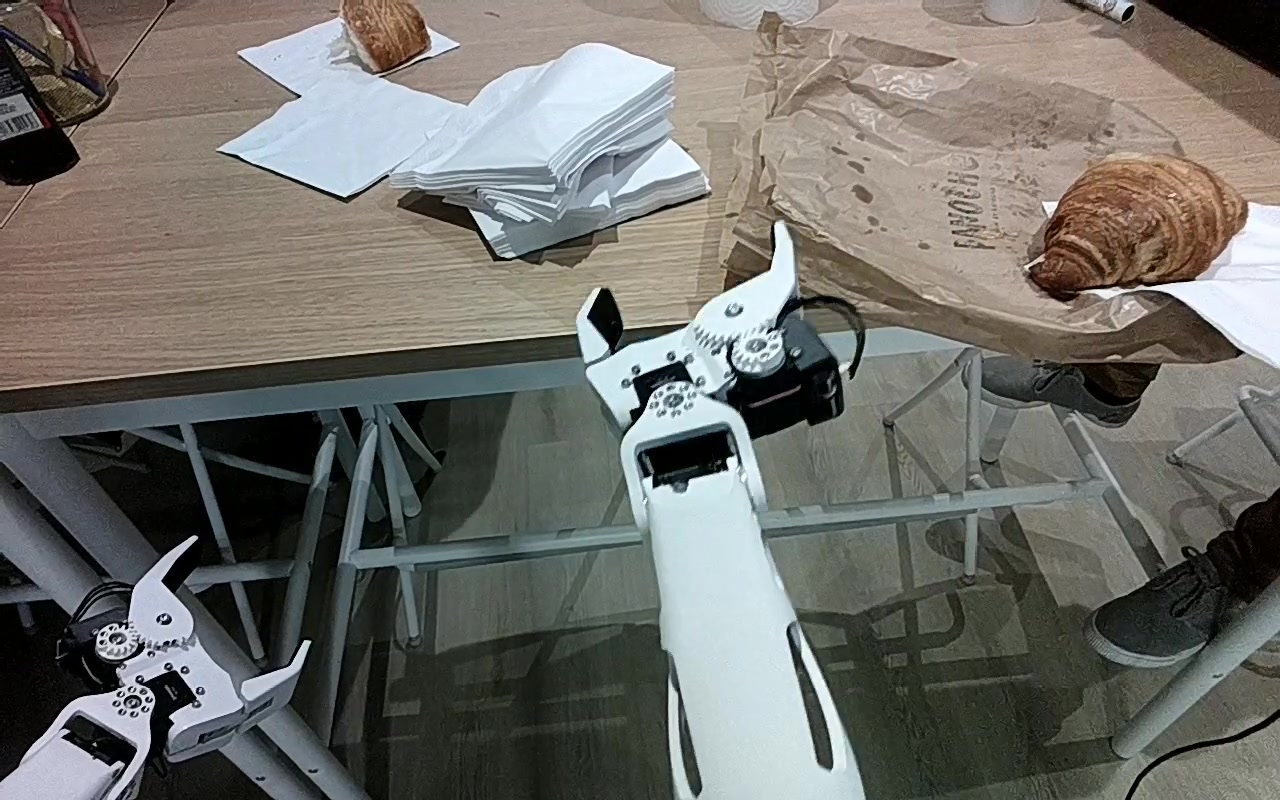
Label: croissant